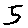
Label: 5